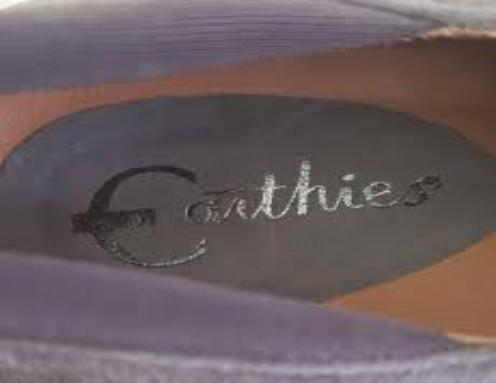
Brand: Earthies
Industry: Clothes